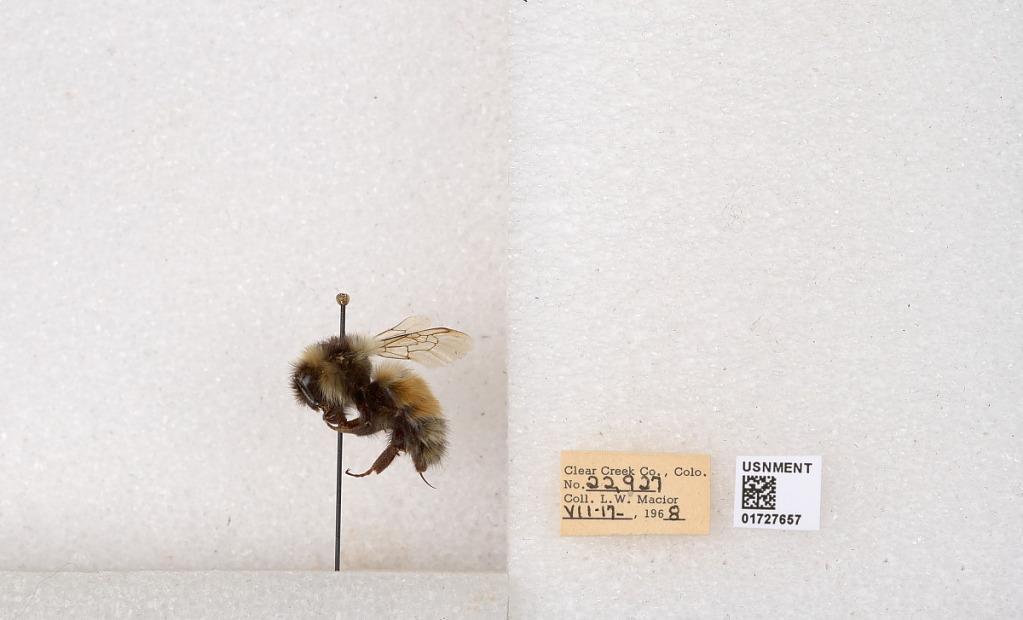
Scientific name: Bombus (Pyrobombus) sylvicola Kirby
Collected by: L. Macior
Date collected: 1968-7-17
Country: United States
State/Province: Colorado
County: Clear Creek
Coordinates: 39.6891, -105.644